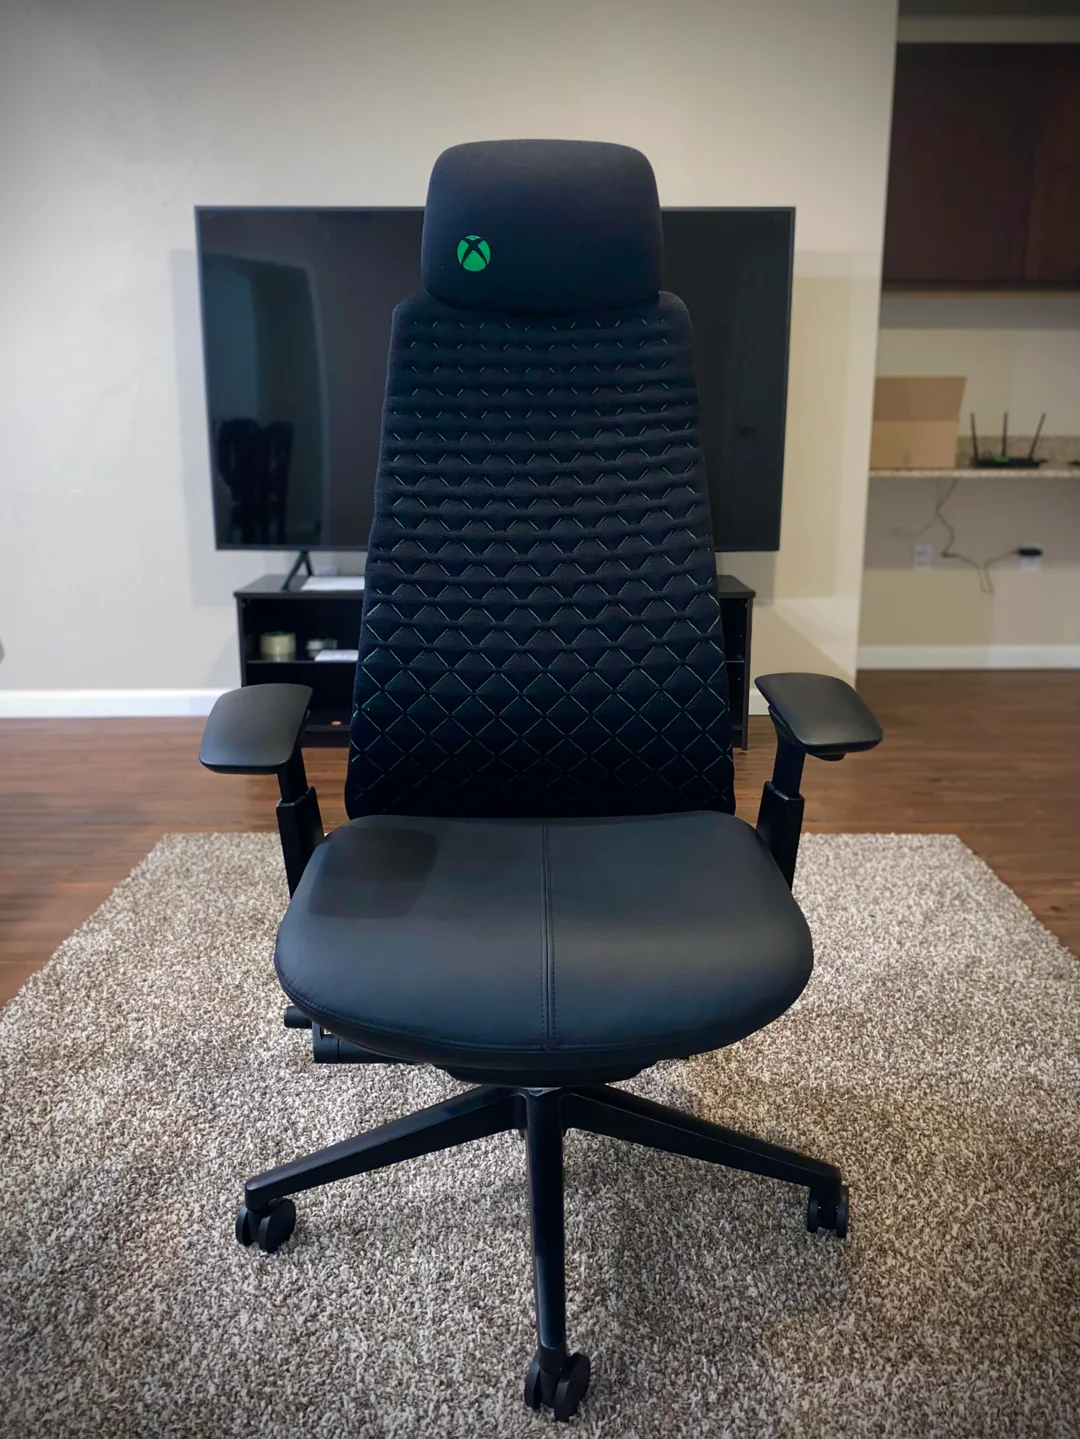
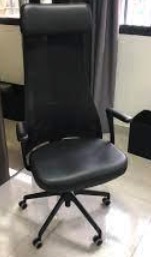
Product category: items_chair
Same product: no